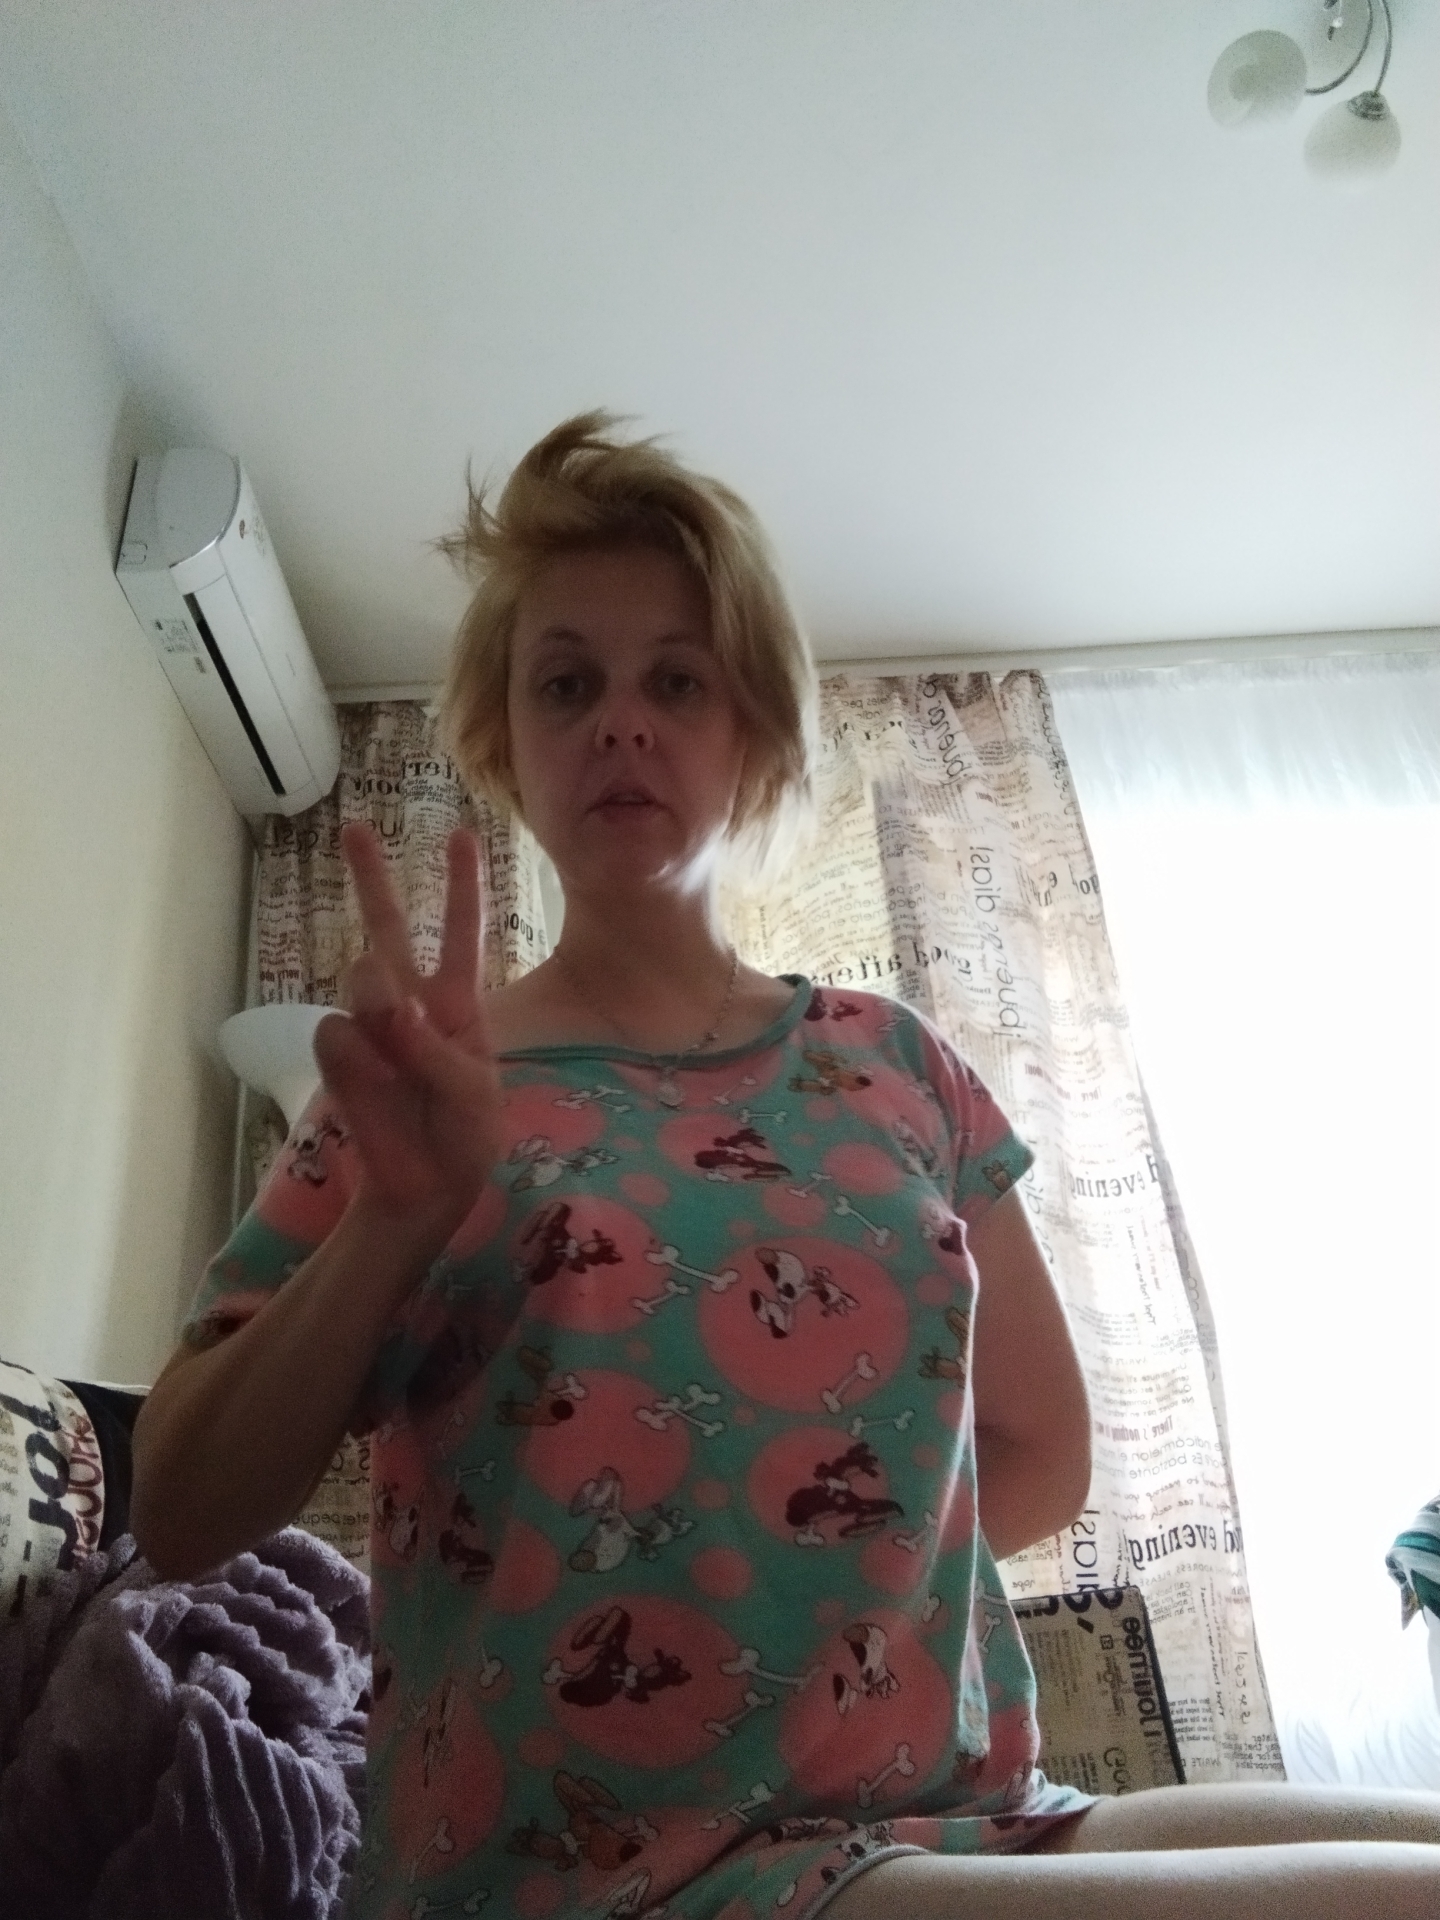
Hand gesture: peace